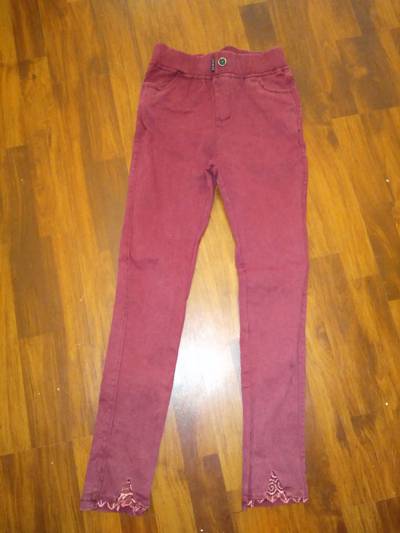
Waste category: clothes